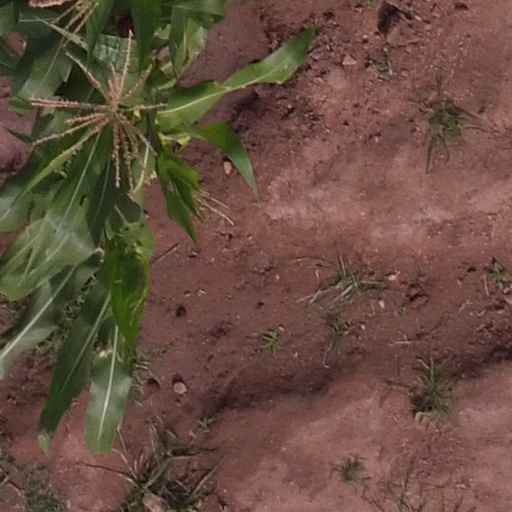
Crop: maize; corn